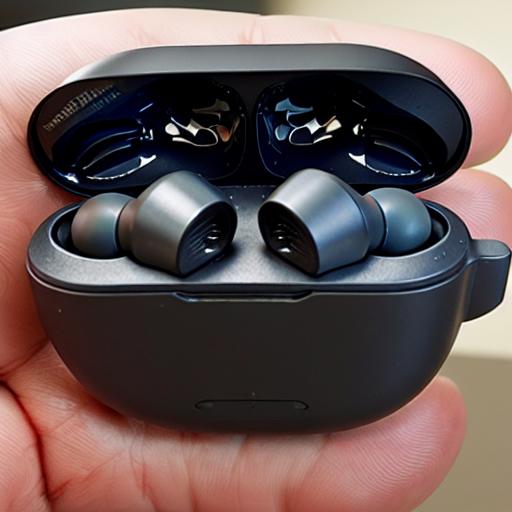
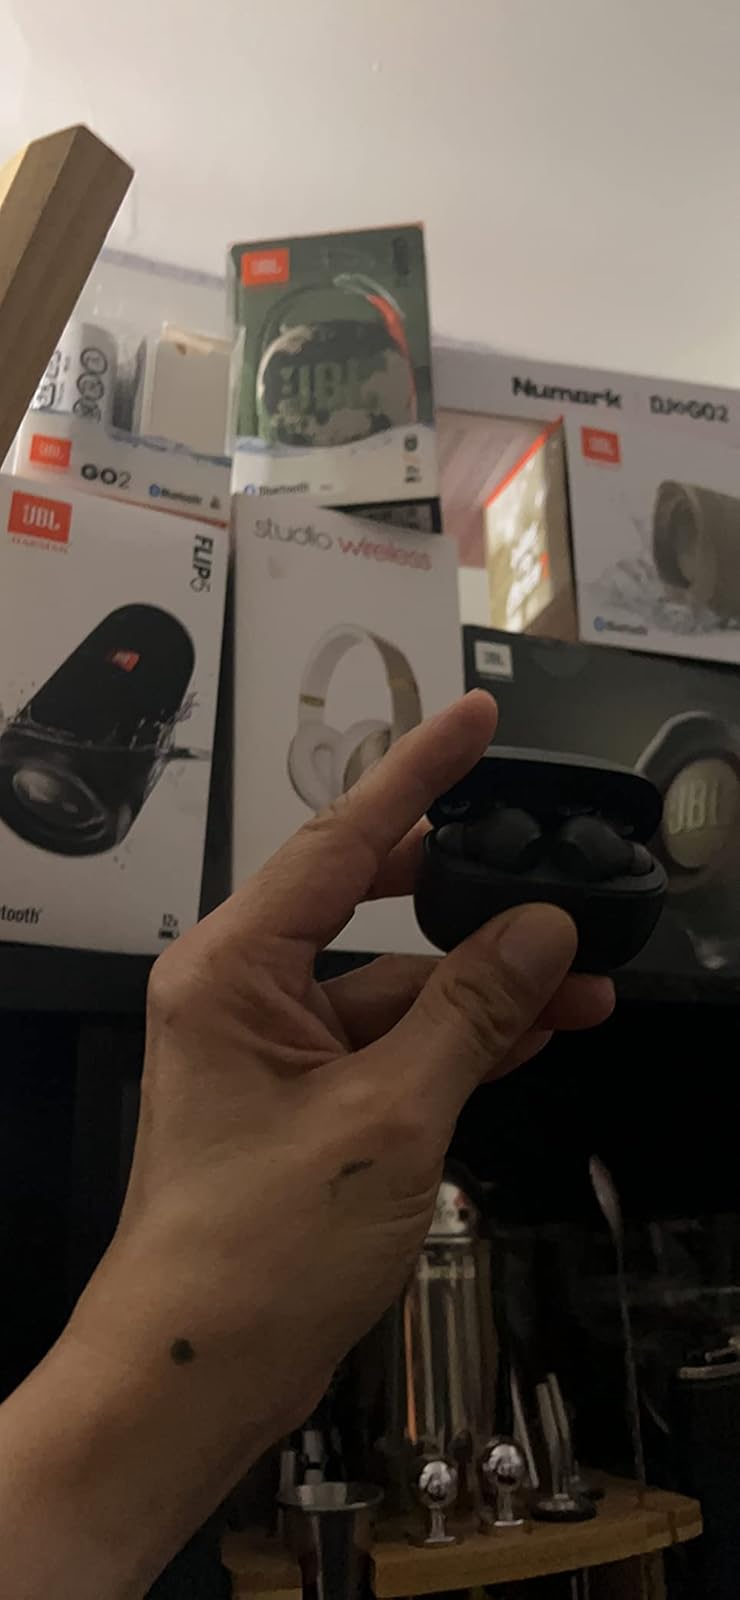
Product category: earbuds
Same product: no